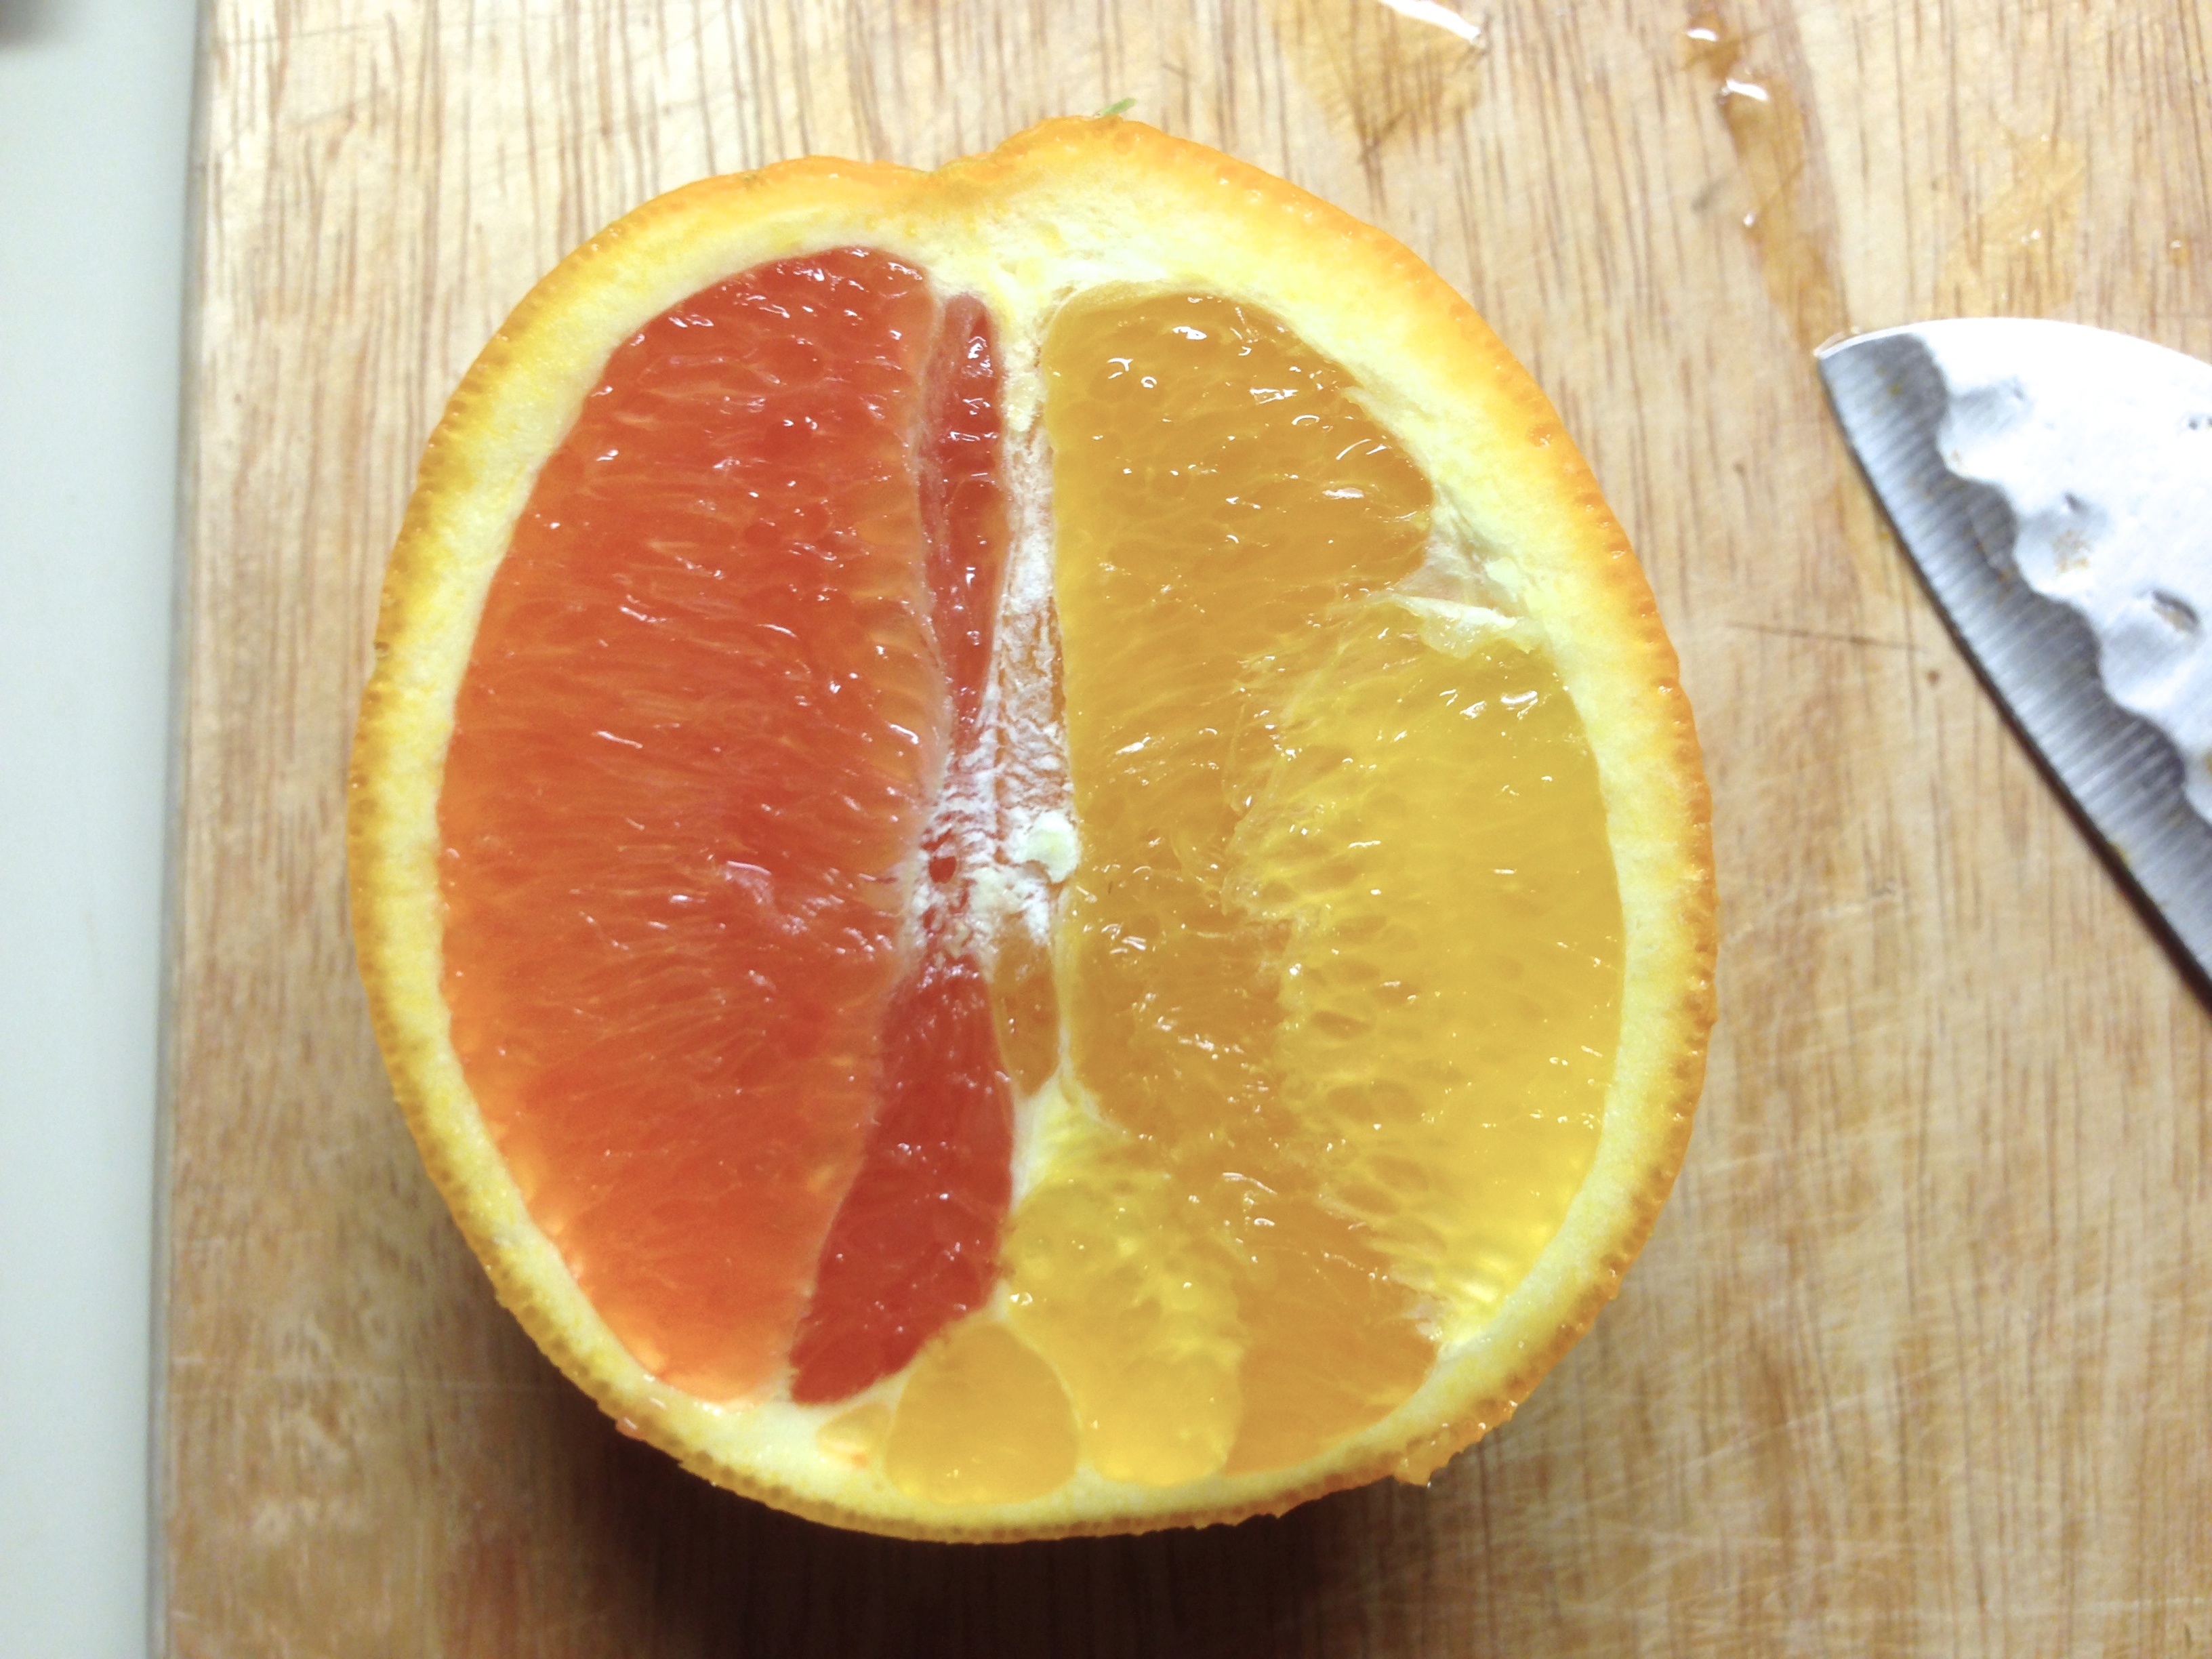
plant, fruit, orange, food, produce, grapefruit, juice, clementine, citrus, flowering plant, land plant, tangelo